Paul Reed (artist)

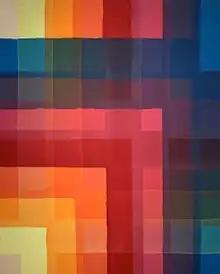
"29" (1965), Kreeger Museum

Recognition for Reed as an early member of the Washington Color School came with his inclusion in Gerald Nordland's exhibition Washington Color Painters at the Washington Gallery of Modern Art in 1965. The exhibition traveled across the country including the Blanton Art Museum; the Rose Art Museum at Brandeis University and the Walker Art Center. The following year Reed was included in "The Hard-Edge Trend" at the Smithsonian American Art Museum.